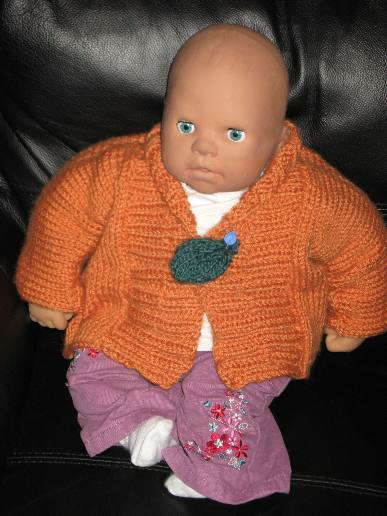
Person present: No